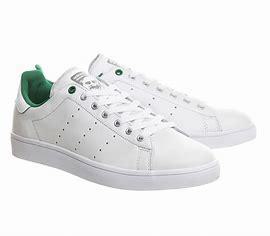
Brand: adidas
Model: originals Adidas Originals Stan Smith